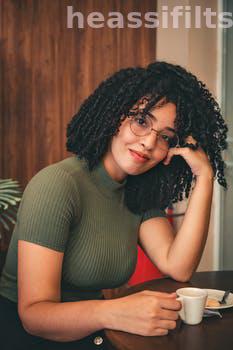
Label: Watermark